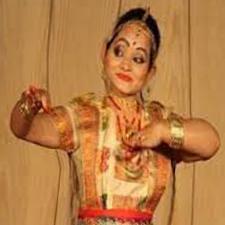
Dance form: sattriya